Arnolt

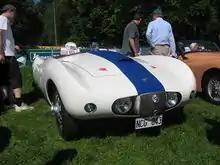
1954 Arnolt-Bristol

Arnolt also had Bertone design and build a Bentley, which resembles a larger version of the Arnolt-MG Coupé because it was also penned by Giovanni Michelotti who was working for Bertone at the time. This car was commissioned for S.H. Arnolt as a personal car. Bertone built the body on a 1953 R Type Continental chassis. The car was fitted with monogrammed flasks and glasses, and a special cosmetics compartment for Mrs. Arnolt. The car was originally painted gold and fitted with tan hides.